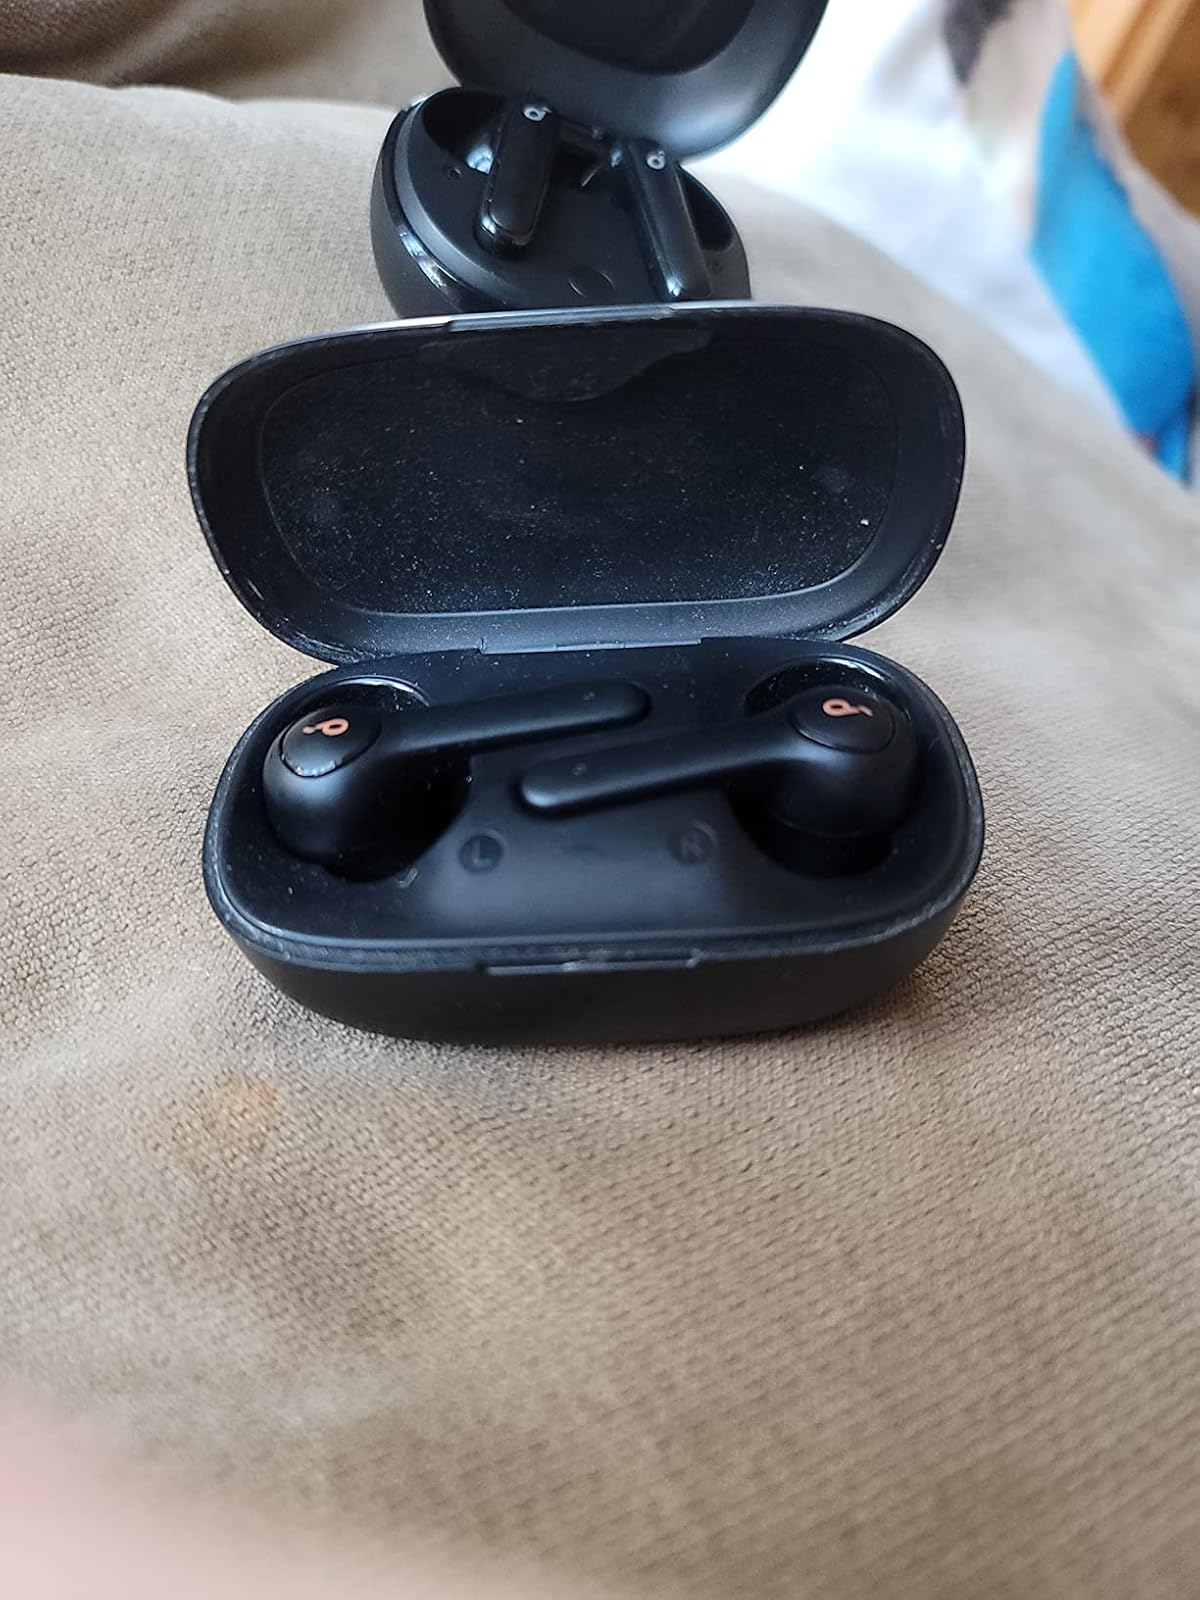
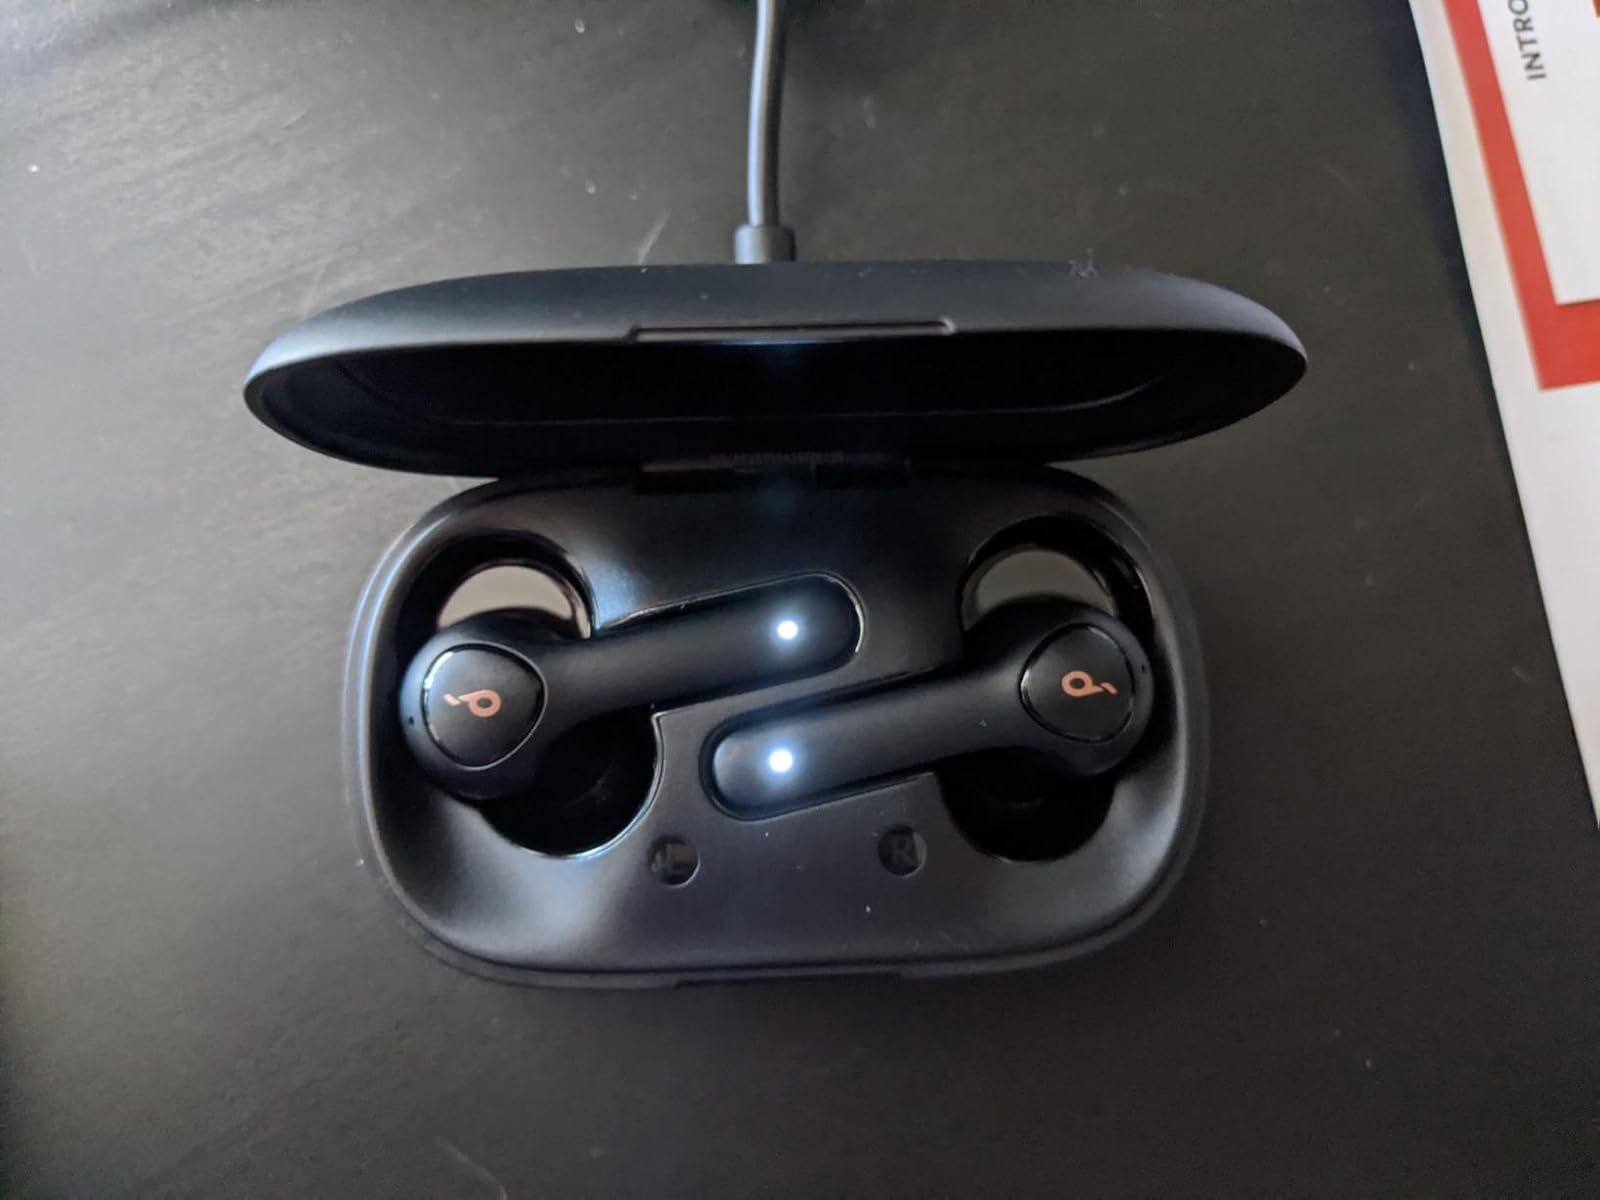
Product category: earbuds
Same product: no